History of Jersey

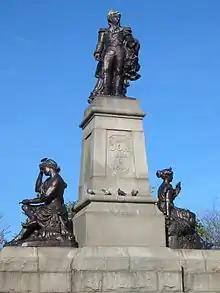
The statue to General Don in the Parade

The pre-existing road network was an intricate network of roads and lanes. During the nineteenth century, many parishes took on the administration of more and more of these lanes. The network was criticised at the time for being subpar. A common Jèrriais saying is , which means 'as old as the roads'. In the early 19th century, the military roads were constructed (on occasion at gunpoint in the face of opposition from landowners) by the governor, General George Don, to link coastal fortifications with the town harbour. Much of the opposition to the plans came from islanders, who thought the country's best defence was its convoluted network of narrow lanes. The new road system was met with considerable opposition, particularly due to its expense. The St Helier Parish Assembly forbade the completion of the Trinity main road within its boundaries. The new network allowed greater communication between disparate parts of the island. These had an unexpected effect on agriculture once peace restored reliable trade links. Farmers in previously isolated valleys were able to swiftly transport crops grown in the island's microclimate to waiting ships and then on to the markets of London and Paris ahead of the competition. In conjunction with the later introduction of steamships and the development of the French and British railway systems, Jersey's agriculture was no longer as isolated as before.